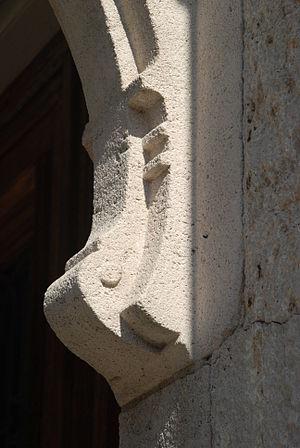
Belgique - Bruxelles - Centre scolaire du Souverain
Le centre scolaire du Souverain est une école communale de style Art nouveau édifiée par l'architecte Henri Jacobs au numéro 7 de la rue des Écoliers à Auderghem, dans la banlieue de Bruxelles en Belgique.